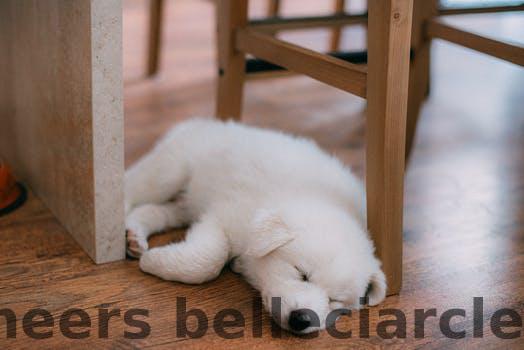
Label: Watermark